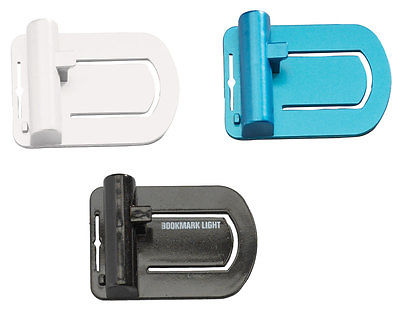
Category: lamp